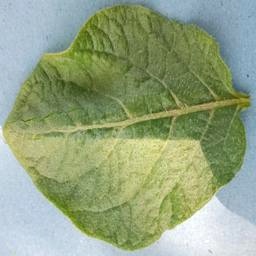
Etiqueta: Sana